Pagodas in Myeik

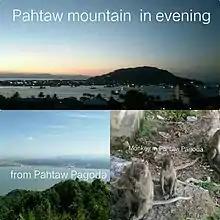
Pahtaw

Pahtaw’s mountain is high. Pahtaw is the village name. The pagoda is on the top of that village mountain. Monkeys live on top of that mountain. They try to get some food from the people and prefer bananas.